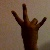
The image shows a hand gesture representing the number 7 in Indian Sign Language.